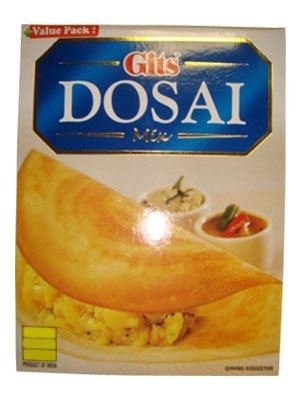
Item Name: Gits Dosai Mix - 500g
Bullet Point 1: Gits
Bullet Point 2: Dosai mix
Bullet Point 3: These mixes are a excellent item that requires minimum time to prepare and enjoy
Bullet Point 4: Easy to make with a few simple steps to follow
Bullet Point 5: 500g boxed packet
Value: 17.64
Unit: Ounce

Price: 12.99